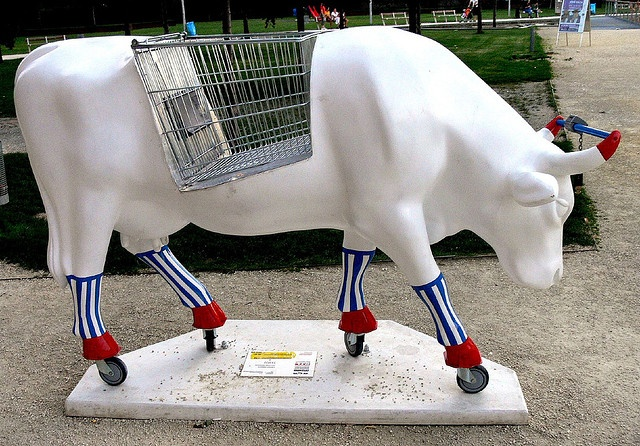
a white plastic bull with a ahopping cart inside it
A sculpture in the shape of a cow with a shopping cart.
A bull statue has wheels and a shopping cart in the middle.
A big white cow standing on top of a plaque.
A statue of a cow with a basket in the middle of its back.